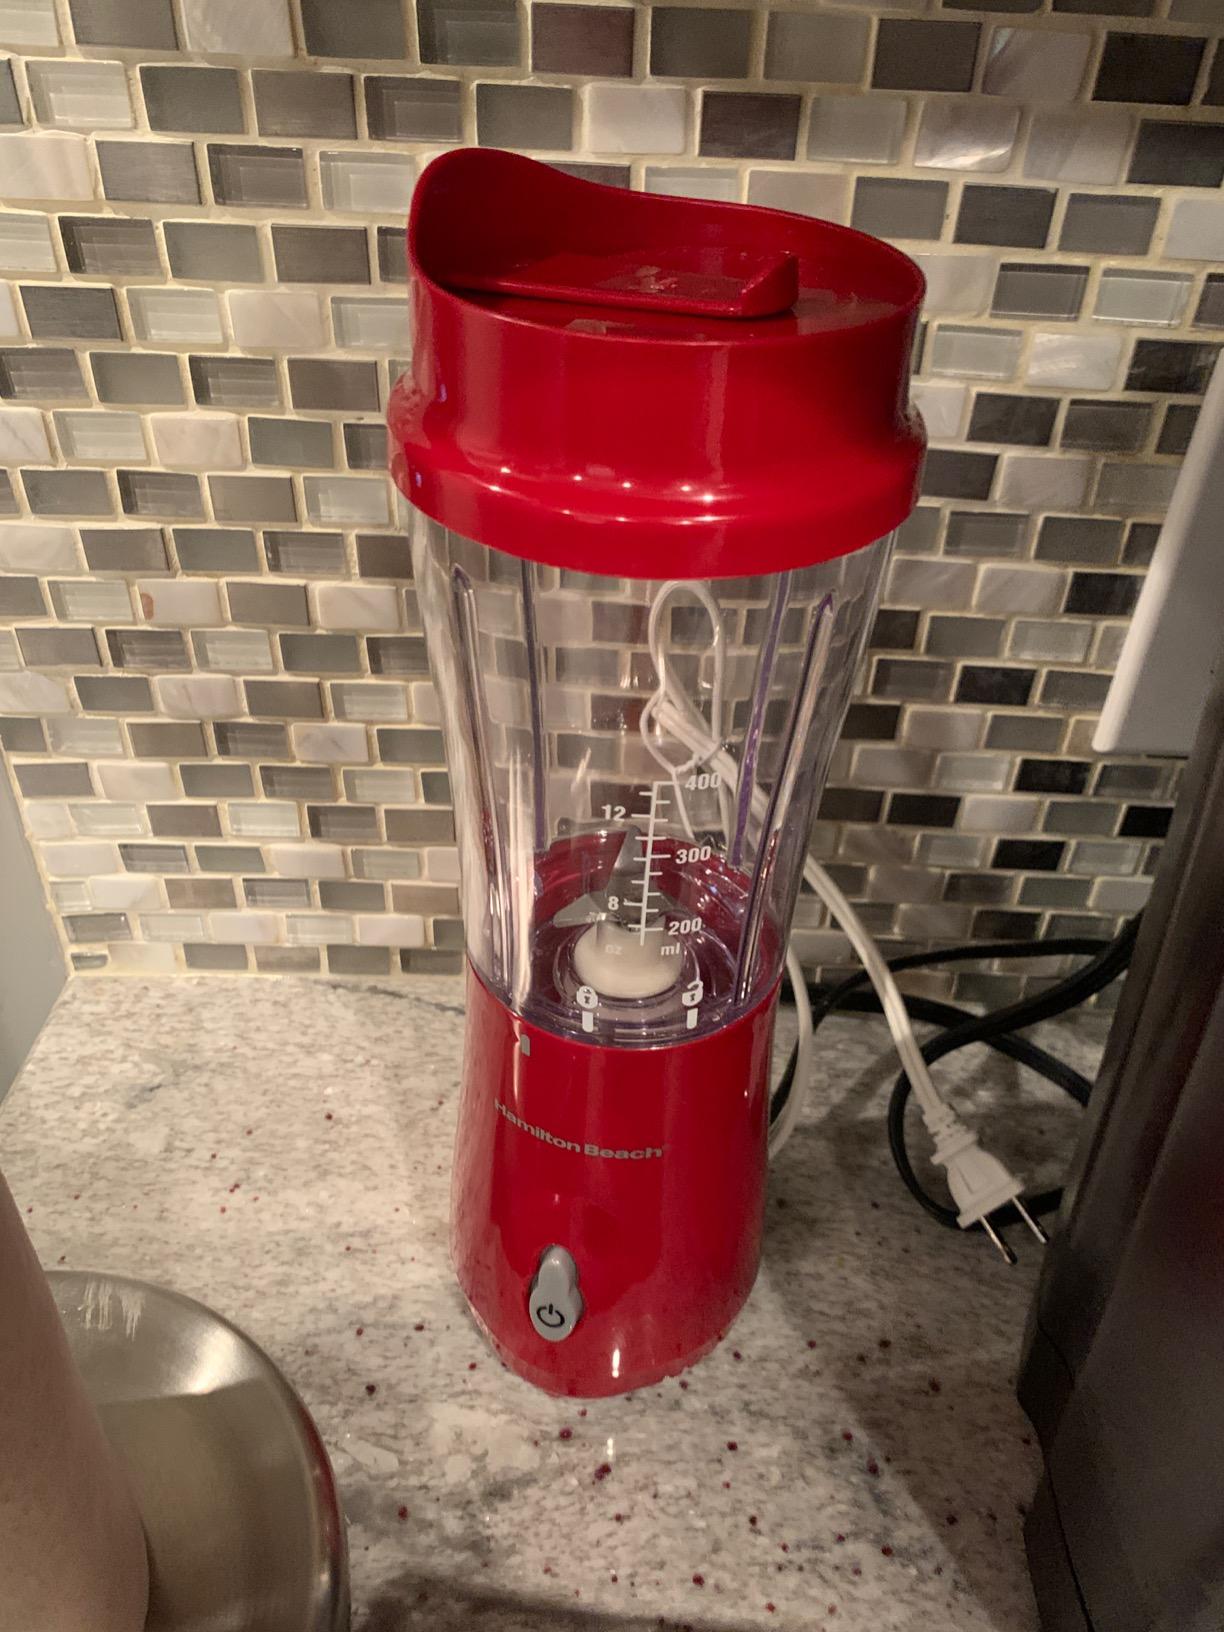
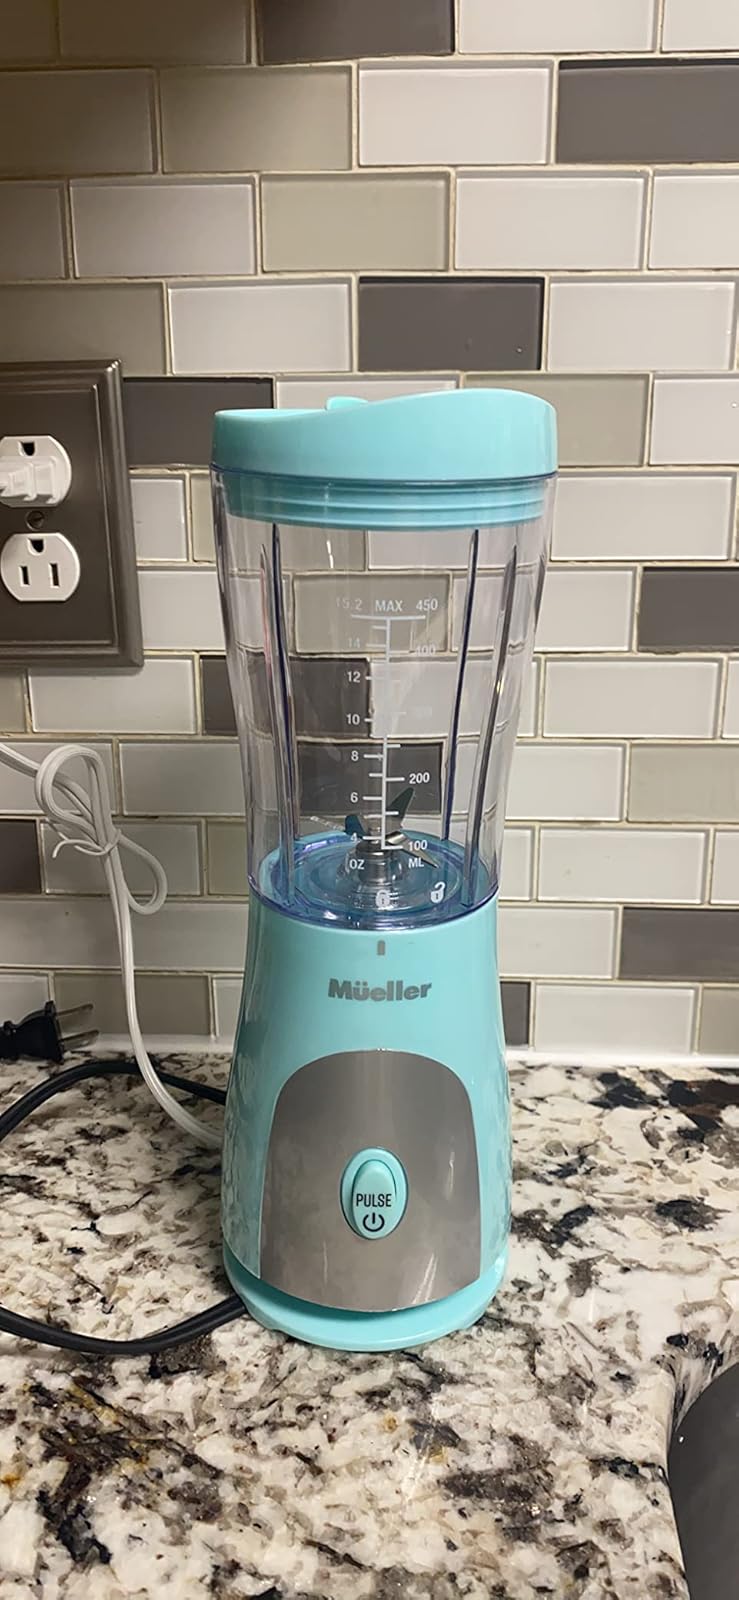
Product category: items_blender
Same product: no